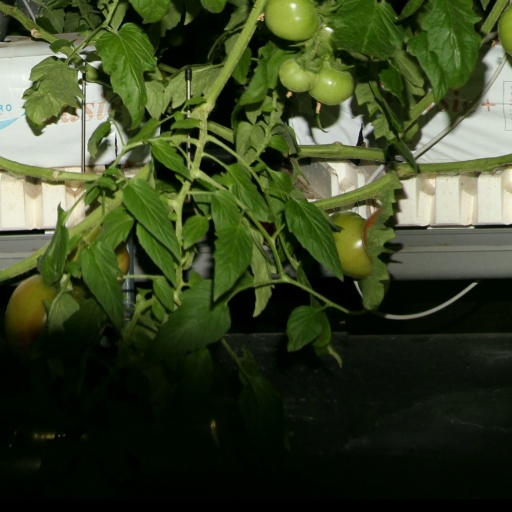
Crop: tomato